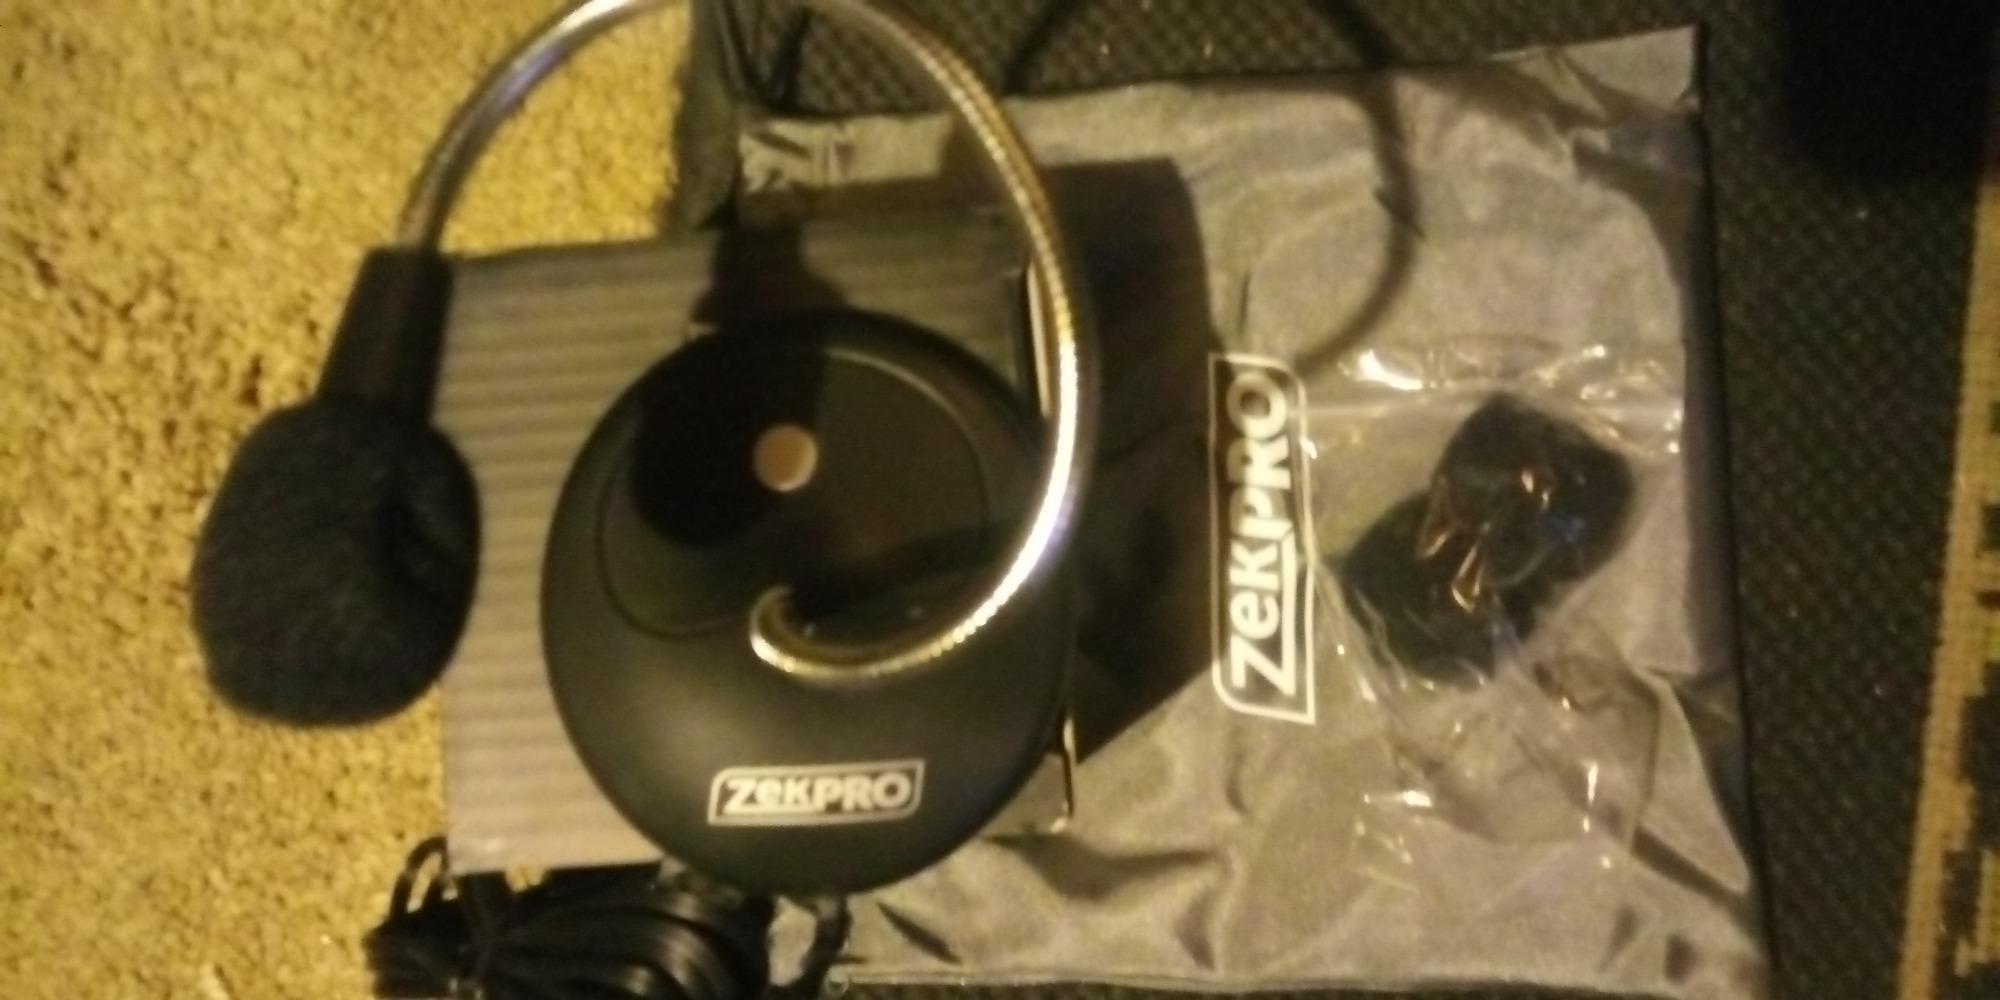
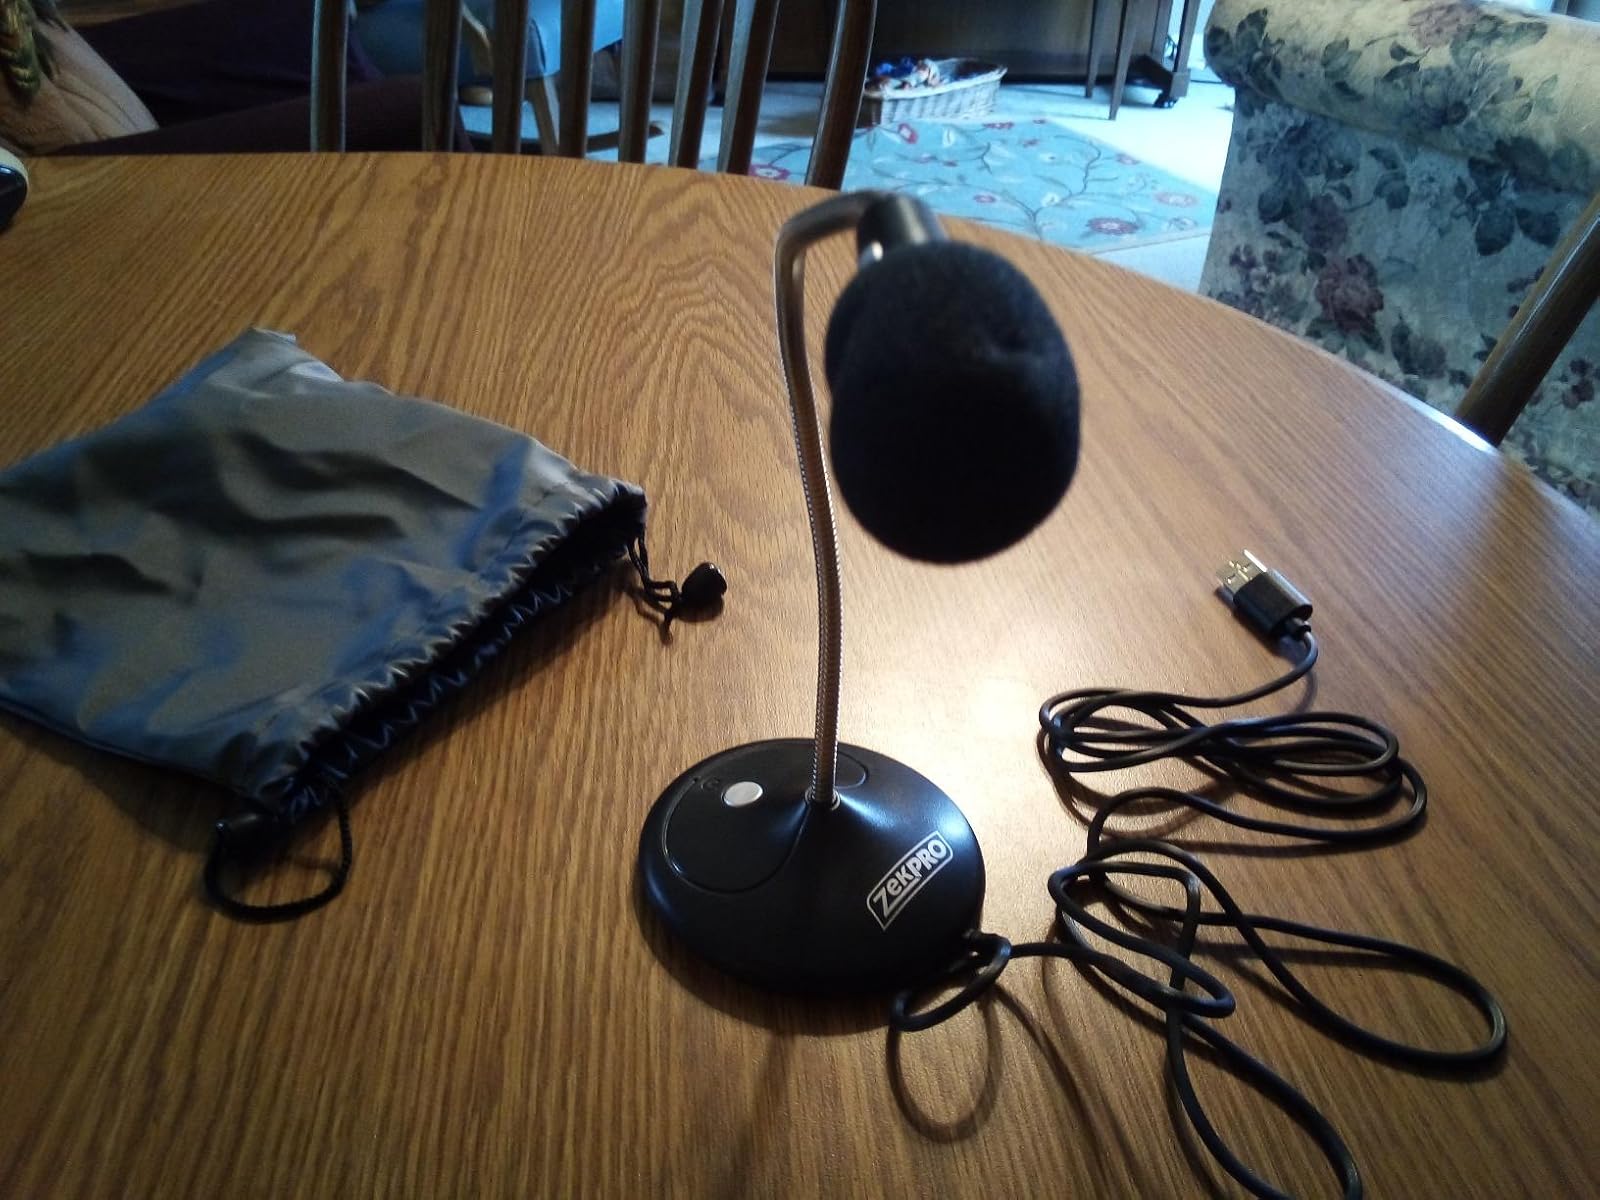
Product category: microphone
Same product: yes